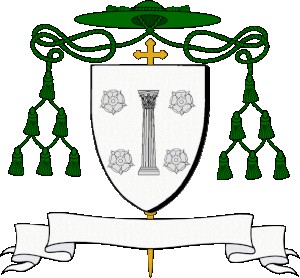
porte une colonne, cantonnée de quatre roses